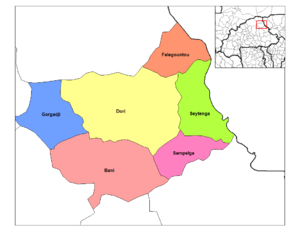
Seytenga est un département du Burkina Faso située dans la province de Séno et dans la région Sahel.
Bani est un département du Burkina Faso située dans la province de Séno et dans la région Sahel.
Dori est un département et une commune urbaine du Burkina Faso, situé dans la province du Séno et la région du Sahel.
Le Séno est une des 45 provinces du Burkina Faso située dans la région du Sahel.
Sampelga est un département du Burkina Faso située dans la province de Séno et dans la région Sahel.
Falagountou est un département du Burkina Faso située dans la province de Séno et dans la région Sahel.
Gorgadji est un département du Burkina Faso située dans la province de Séno et dans la région Sahel.